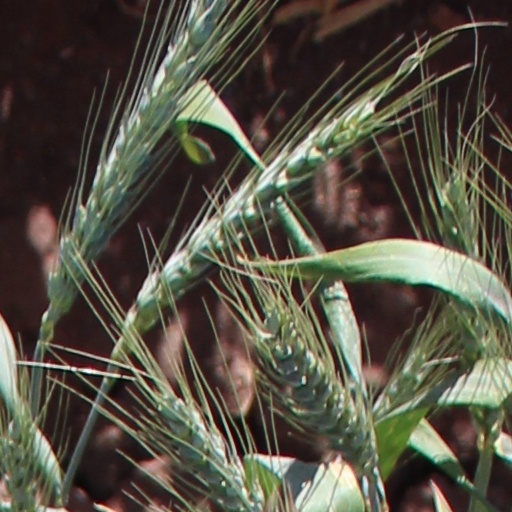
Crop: wheat